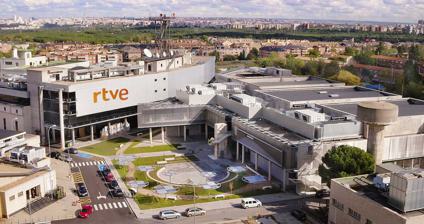
Building: Prado del Rey (studios)
Country: Spain
Year built: 1964
RTVE central Headquarters Prado del Rey Television building General information Location Pozuelo de Alarcón ( Madrid ), Spain Inaugurated 18 July 1964 ; 60 years ago ( 1964-07-18 ) Owner Radiotelevisión Española Other information Public transit access Prado del Rey Prado del Rey is the central headquarters of Radiotelevisión Española (RTVE), the Spanish state-owned public broadcasting corporation, and the main production center for its subsidiaries Televisión Española (TVE) and Radio Nacional de España (RNE). The complex is in Pozuelo de Alarcón ( Madrid ). History Prado del Rey was inaugurated on 18 July 1964 to replace the first Televisión Española headquarters located at Paseo de la Habana in Madrid . It was opened by Francisco Franco and the then- Minister of Information and Tourism , Manuel Fraga . with three studios already in operation and another six studios under construction. Studio 1 had an area of 1,200 square metres (13,000 sq ft), which made it the largest studio in Europe at the time. Shows and fiction production was soon transferred there, but the news program Telediario and its news services were not transferred until 1967. In 1971, Radio Nacional de España headquarters was moved to an annex building named Casa de la Radio. On 13 November 1983, it broadcast the last Telediario news bulletin from Prado del Rey, as TVE news services, then located in the basement of the Casa de la Radio, were moved to the new Torrespaña complex in Madrid at the foot of the broadcasting tower . TVE master control room , the central newsroom , 24 Horas news channel, Telediario and Informe Semanal are located there. In 2019, a plan to transfer them back to Prado del Rey starting in late 2021 was approved. This plan was eventually halted due to the COVID-19 pandemic and was replaced by another plan to modernize the facilities in Torrespaña. Buildings Television building Televisión Española currently has six television studios and everything related to the production of television content (production rooms, dressing rooms). Studio Date of opening Size Studio 1 1964 1,021 m 2 (10,990 sq ft) Studio 2 1964 567 m 2 (6,100 sq ft) Studio 3 1964 561 m 2 (6,040 sq ft) Studio 4 1996 840 m 2 (9,000 sq ft) Studio 5 2019 960 m 2 (10,300 sq ft) Studio 6 2019 829 m 2 (8,920 sq ft) Casa de la Radio It is RNE's central studios. It also keeps the Historical Archives of RNE, separate from the Audiovisual Archives of TVE, which is located in the Archive Building. Its basement was the former home of TVE's news services until its transfer to the Torrespaña complex on 13 November 1983. Corporation Building It holds the administrative offices of the corporation. Archive Building It keeps the Historical Audiovisual Archive of TVE, separate from the Historical Archives of RNE. Production trucks Building It keeps all the technical material used in TVE's broadcasts. Gallery Main entrance Casa de la Radio Corporation building References